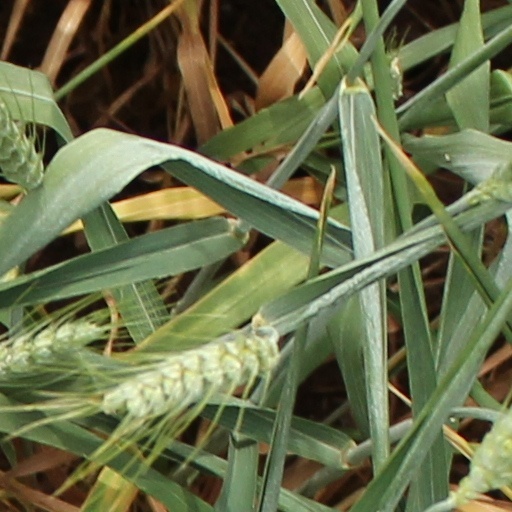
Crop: wheat